Byers–Evans House

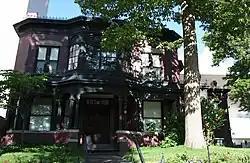

The Byers–Evans House is a historic house museum in Denver, Colorado, United States. It is the home of History Colorado's Center for Colorado Women's History. It has also been known as Evans House and is a Denver Landmark under that name. It is listed on the National Register of Historic Places as a contributing building in the Civic Center Historic District.